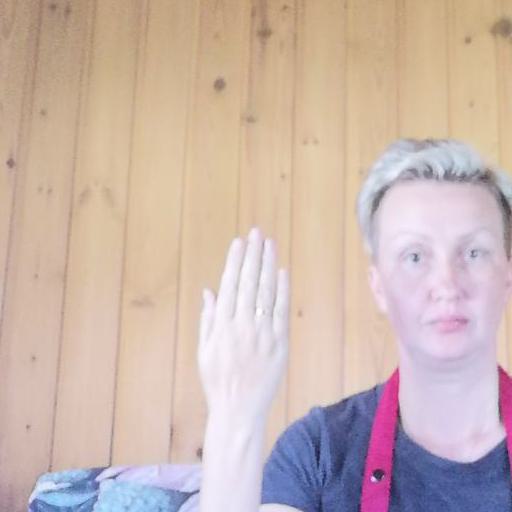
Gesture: stop_inverted